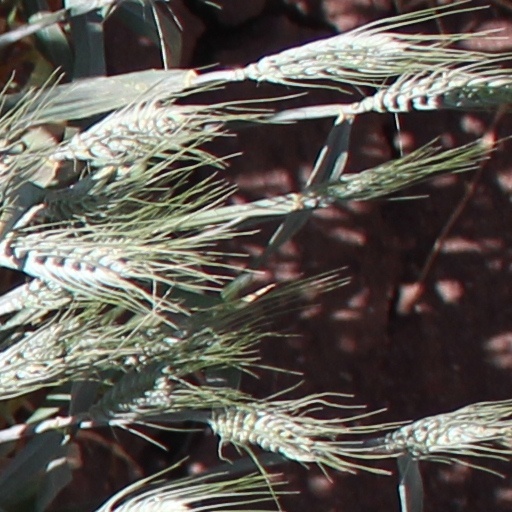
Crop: wheat